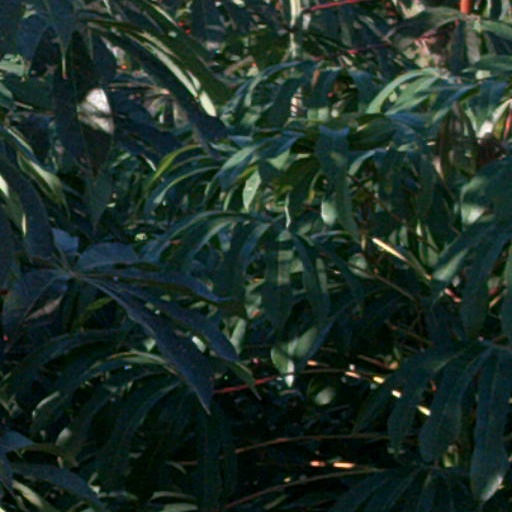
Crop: cassava